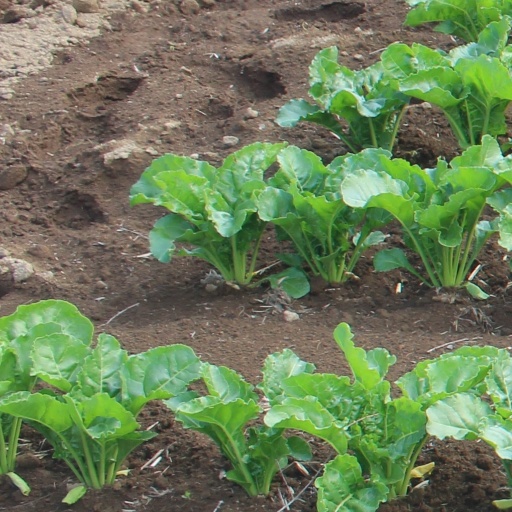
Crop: sugar beet